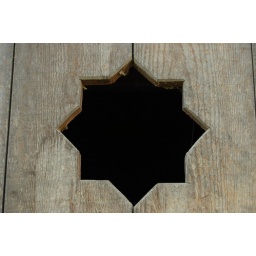
These openings can be seen at almost every cow barn in south tyrol.